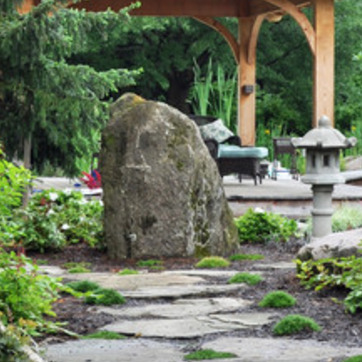
Material: stone